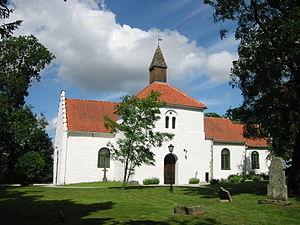
Stehag est une localité de la commune de Eslöv en Suède. Elle est située sur la ligne de chemin de fer Södra stambanan. L'histoire de la ville remonte au XIIᵉ siècle, et la construction de l'église de Stehag.